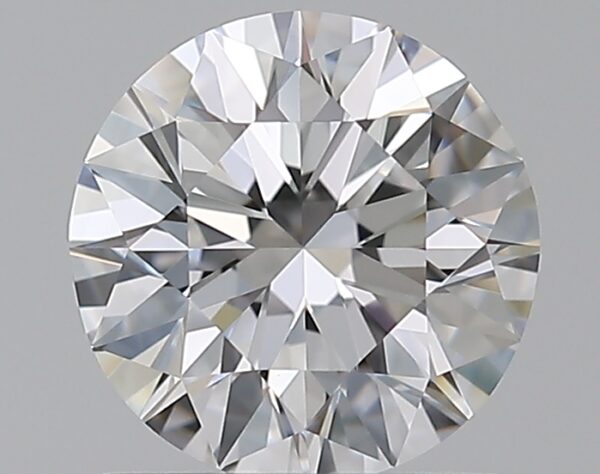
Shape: round
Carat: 0.9
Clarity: VVS2
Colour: D
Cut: EX
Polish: EX
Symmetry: VG
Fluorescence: N
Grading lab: GIA
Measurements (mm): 6.13 x 6.2 x 3.87